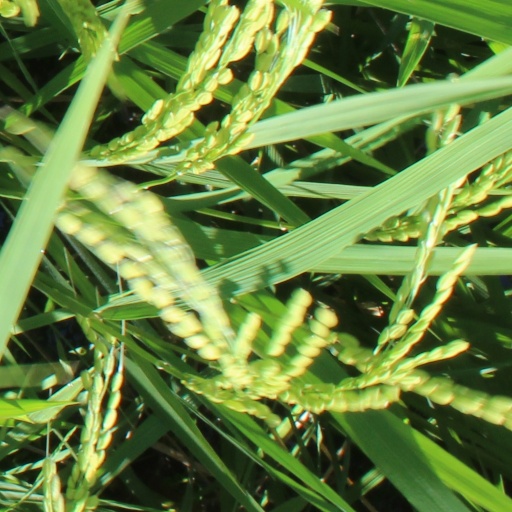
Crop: rice